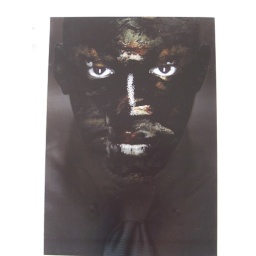
Applying the Vaughan Oliver mask over a black man's face just for fun! Gorgeous textures!